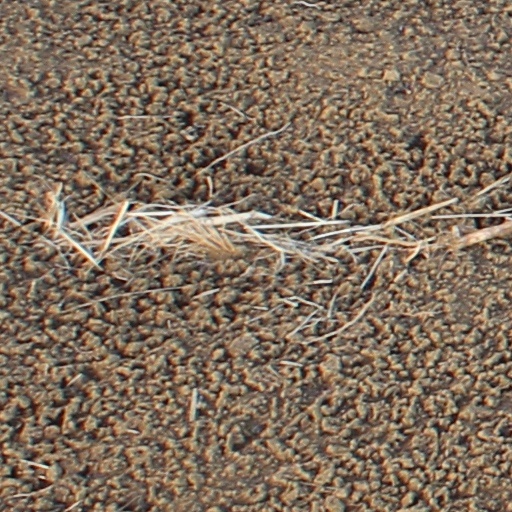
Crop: wheat